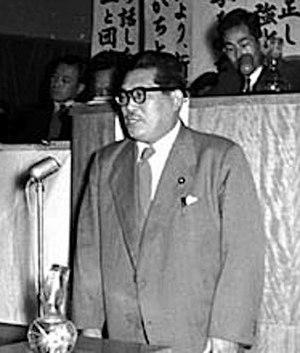
Inejirō Asanuma né le 27 décembre 1898 et décédé le 12 octobre 1960, était un politicien japonais et chef du Parti socialiste japonais. Orateur réputé, sa position politique est inhabituelle dans le Japon d'après-guerre : il soutient le socialisme et le Parti communiste chinois et critique les relations entre le Japon et les États-Unis.